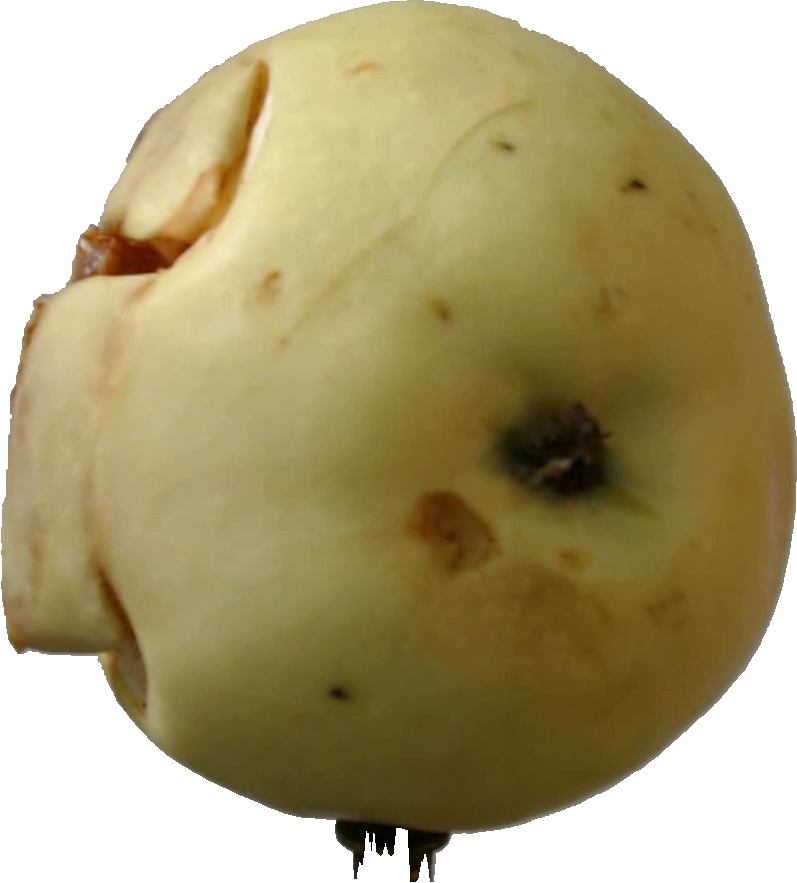
Label: apple_hit_1